Georg Wilhelm Friedrich Hegel

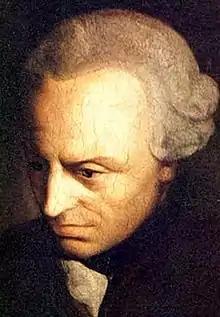
The critical philosophy of Immanuel Kant (1724–1804) was a major influence on Hegel.

During the last ten years of his life, Hegel did not publish another book but thoroughly revised the "Encyclopedia" (second edition, 1827; third, 1830). In his political philosophy, he criticized Karl Ludwig von Haller's reactionary work, which claimed that laws were not necessary. A number of other works on the philosophy of history, religion, aesthetics and the history of philosophy were compiled from the lecture notes of his students and published posthumously.